Brad Halbrook

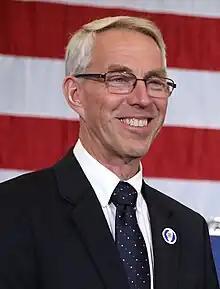

Brad Halbrook is a Republican member of the Illinois General Assembly. He was a small business owner who ran a company making fences before joining the general assembly. In April 2012, Halbrook was appointed to the state legislature to fill out the term of retiring state legislator Roger L. Eddy. He did not run for re-election in 2014 and was succeeded by Reggie Phillips, and he returned to the Illinois House after the 2016 elections.